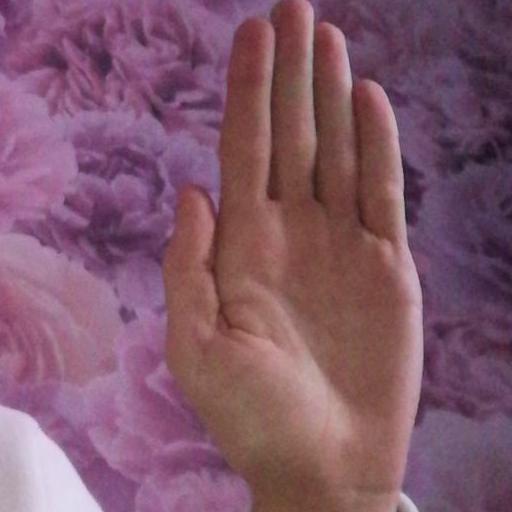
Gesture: stop